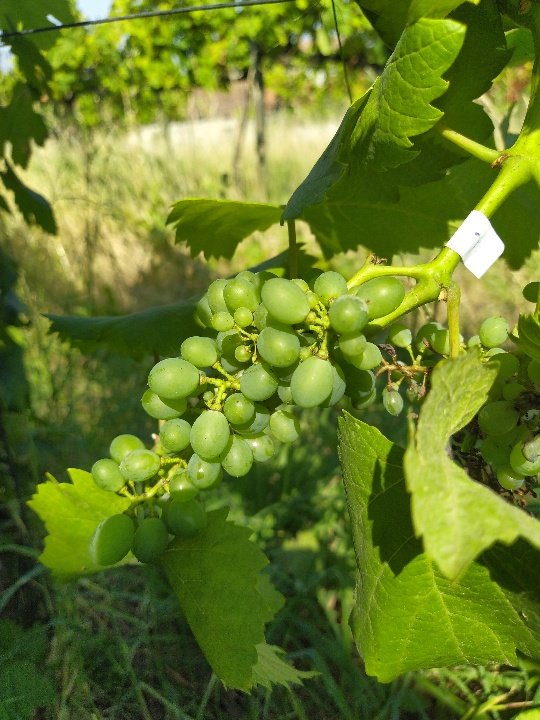
Berries visible: 58
Grape clusters: 2